Media Watch (TV program)

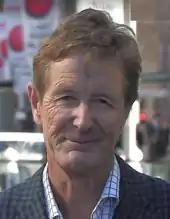
Paul Barry, "Media Watch"'s longest-running host

"Media Watch" is a 15-minute program which identifies, investigates and examines instances of what the program determines to be failings in news coverage by Australian media outlets. The series features a single host speaking directly to camera, detailing a mix of amusing or embarrassing editing gaffes (such as miscaptioned photographs or spelling errors) as well as more serious criticism including media bias and breaches of journalistic ethics and standards. Over the years, the program's emphasis has shifted towards the latter.